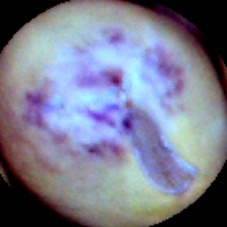
Label: Spotted